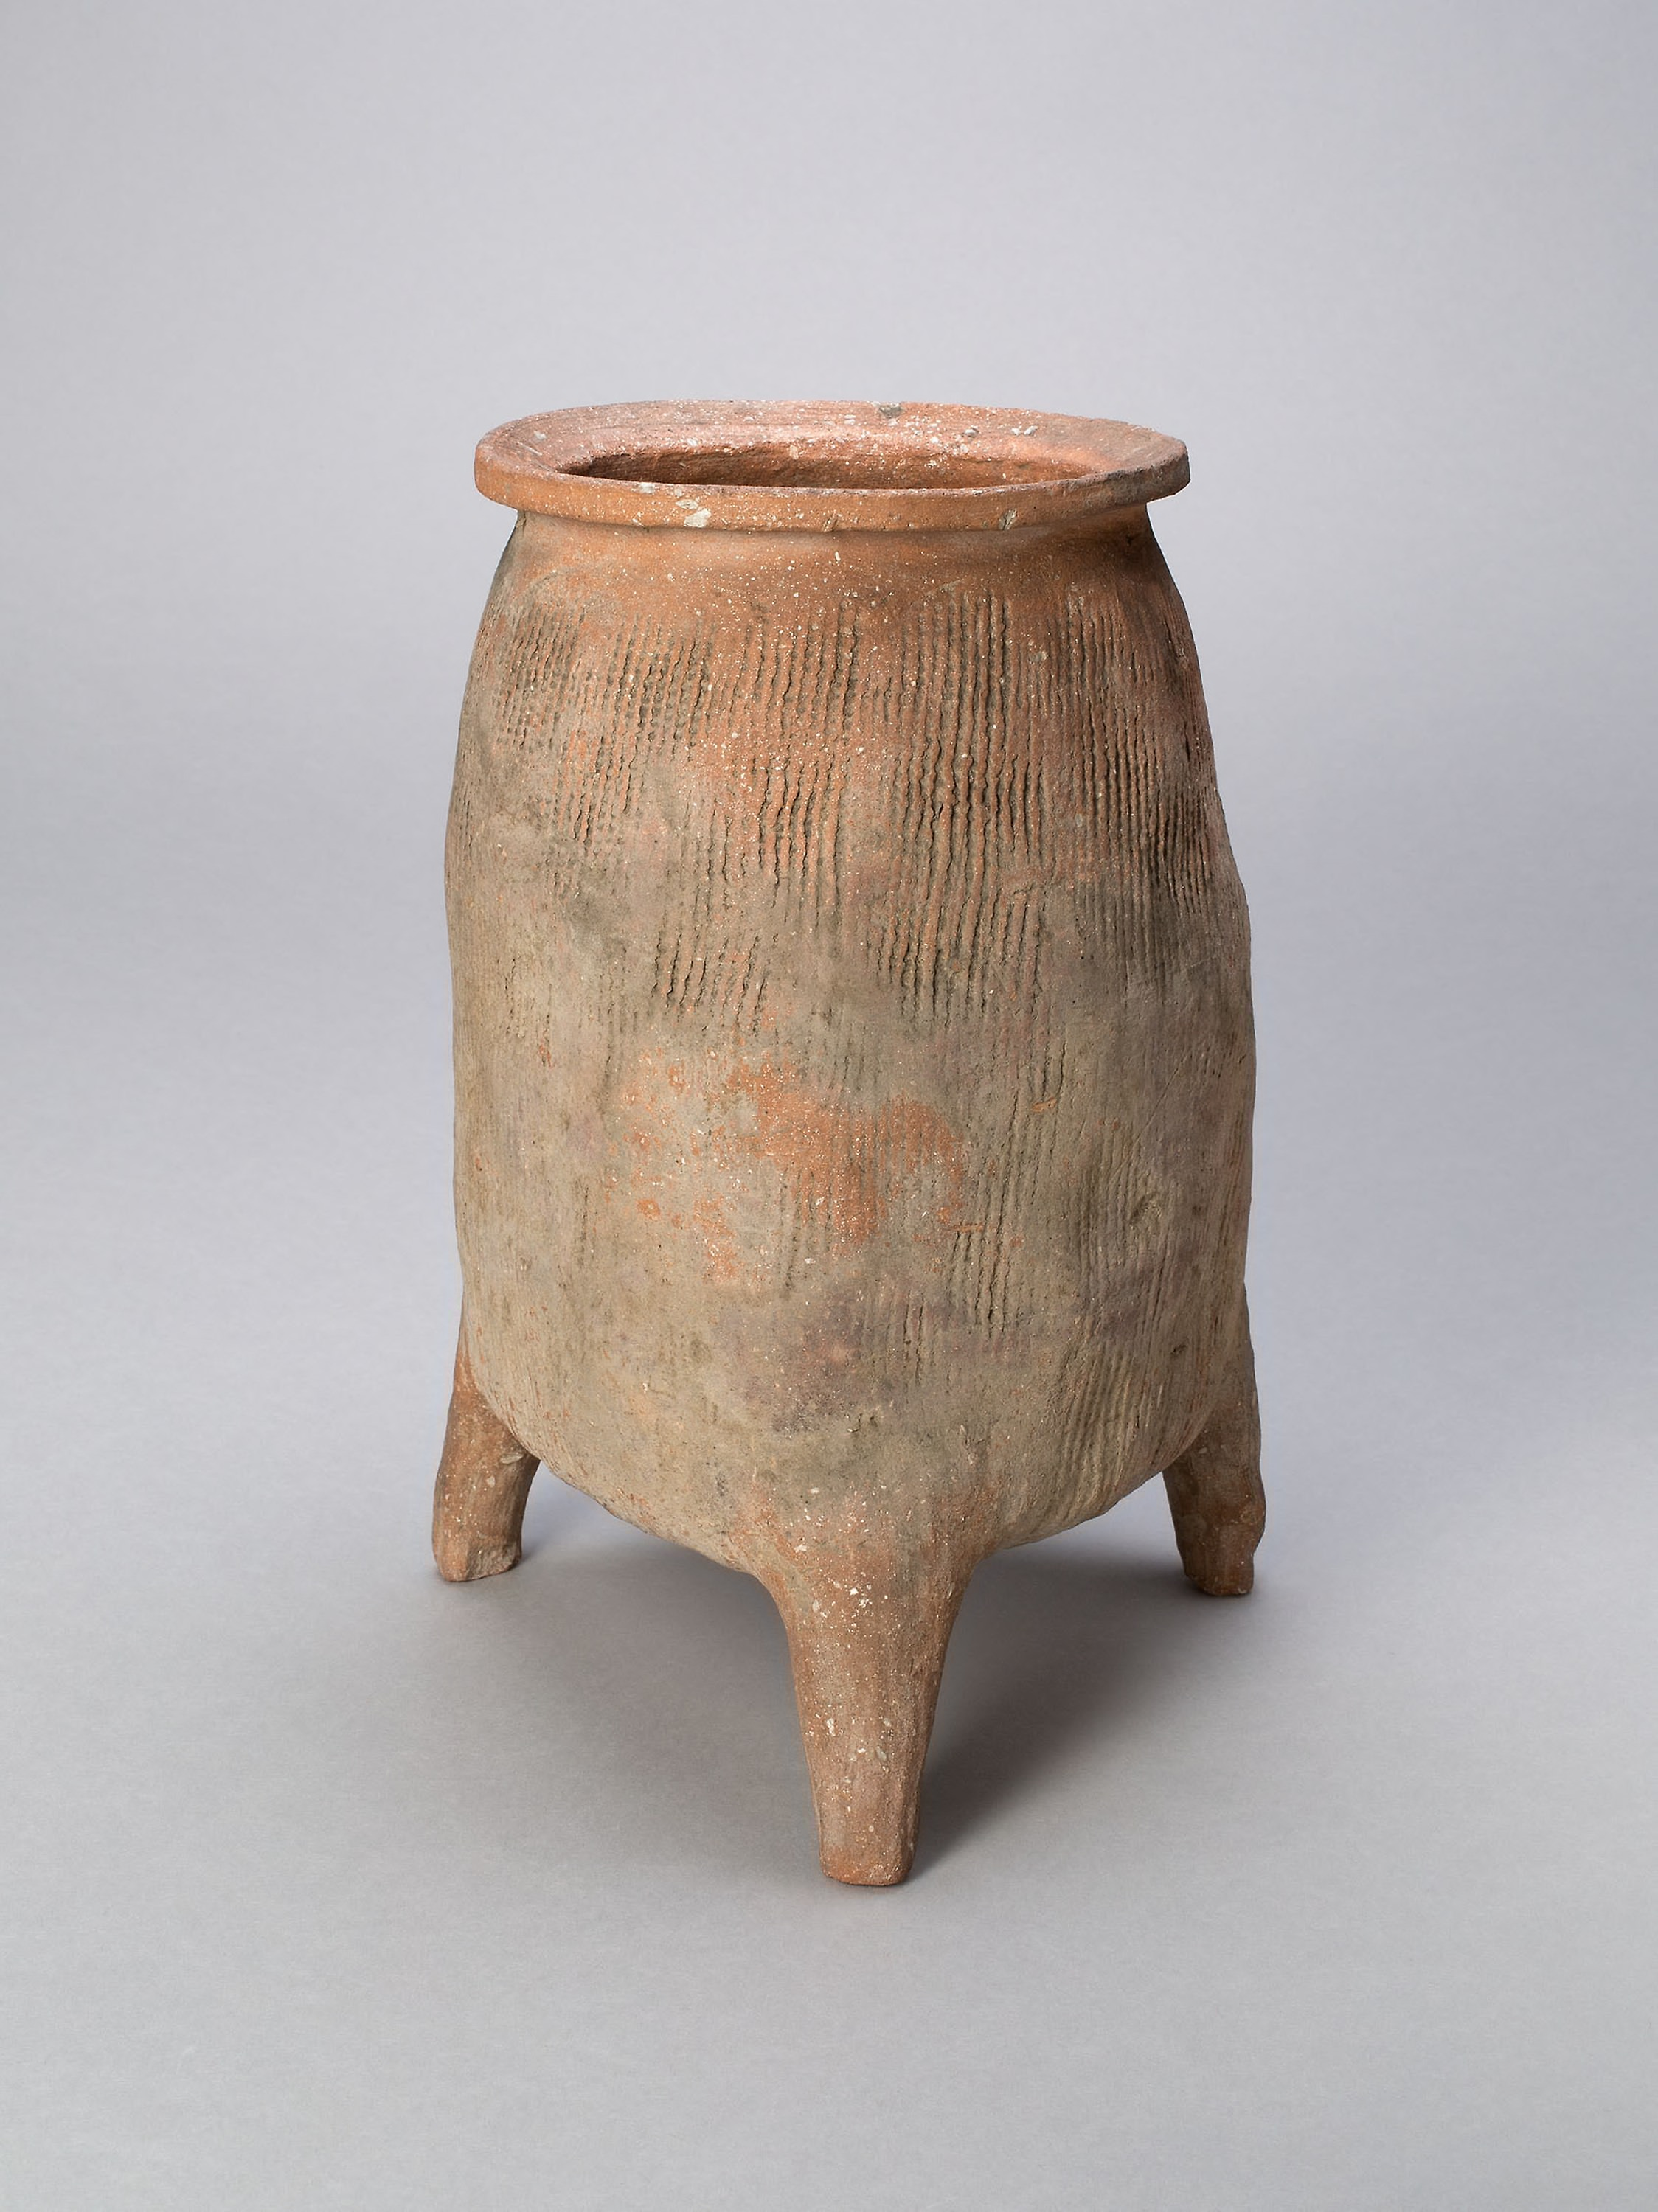
earthenware, stool, urn, table, furniture, artifact, pottery, ceramic, wood, art